Gandrung

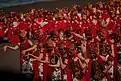
Gandrung dance performed in Banyuwangi

Gandrung (Osing:) is a traditional dance from Indonesia. "Gandrung" has many variations and is popular in Bali, Lombok, and Eastern Java among the Balinese, Sasak, and Javanese (especially the Osing Javanese). The most popular variation is "gandrung" from the Banyuwangi region in the eastern peninsula of Java; thus, the city is often referred to as "Kota Gandrung," or "the city of "gandrung"".